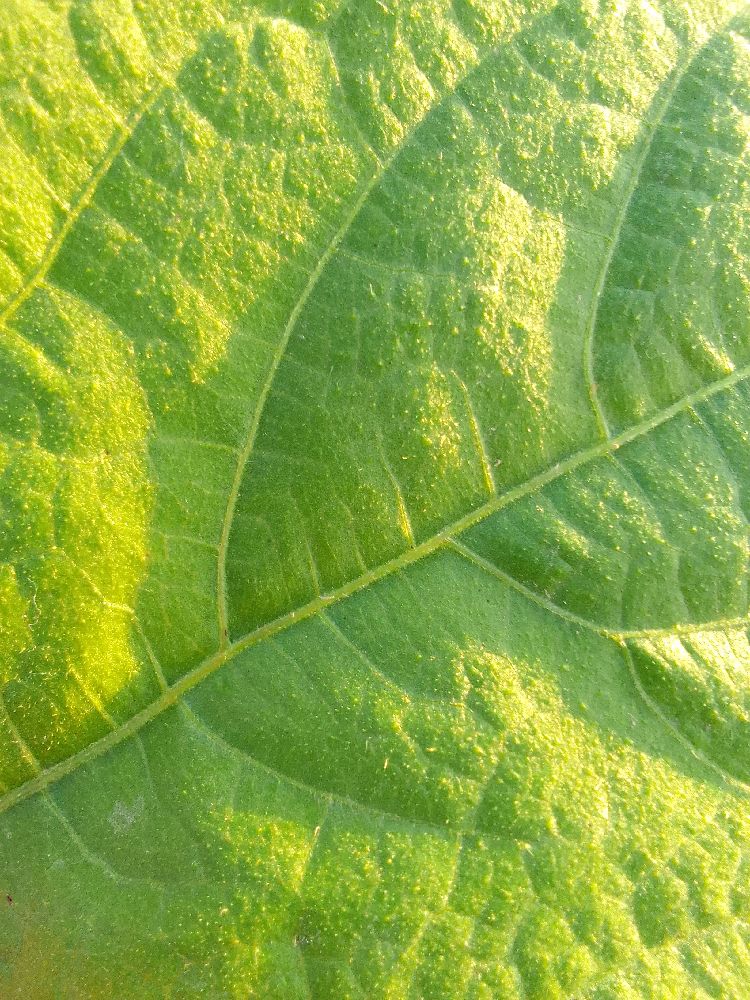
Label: healthy